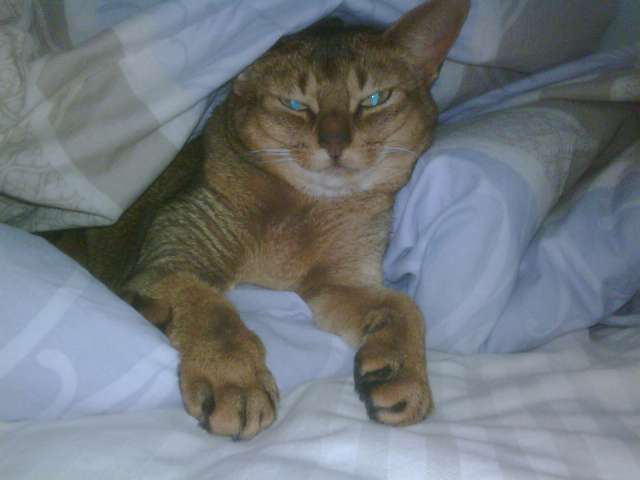
Animal: cat
Breed: abyssinian